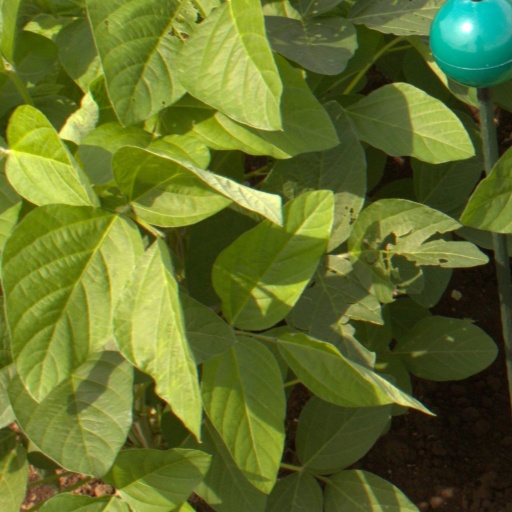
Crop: soybean